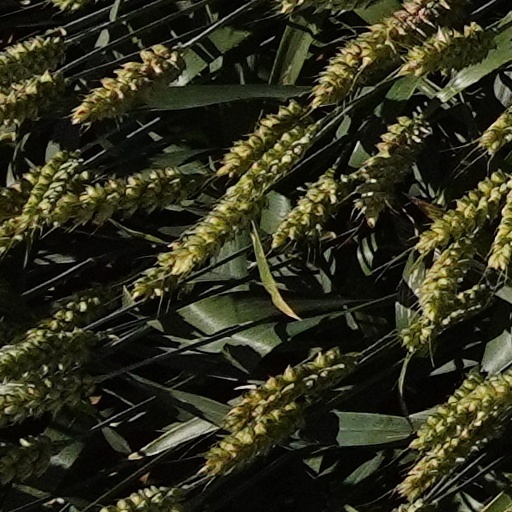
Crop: wheat